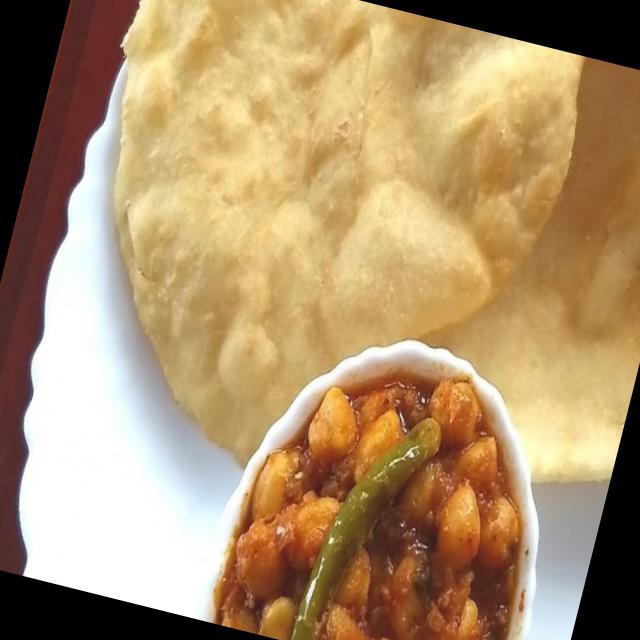
Dish: chole_bhature